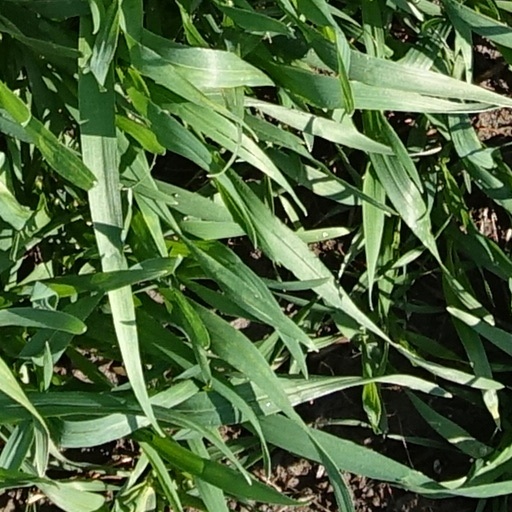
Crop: wheat